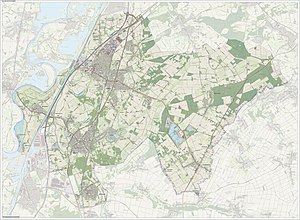
Echt-Susteren
Echt-Susteren er en kommune og en by, beliggende i den sydlige provins Limburg i Nederlandene. Kommunens areal er på 104,53 km², og indbyggertallet er på 31.955 pr. 1. april 2016.